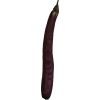
Label: eggplant_long